Ouwehands Dierenpark

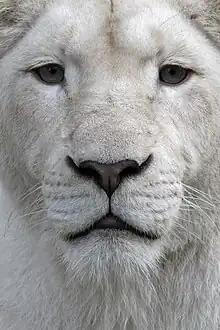
The zoo has held white lions since 2001

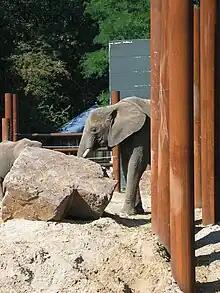
African elephant

The zoo's founder, Cor Ouwehand, had moved from Rotterdam to Rhenen to start a cigar factory, but changed his mind and started a small farm on the Grebbeberg in 1919. In addition to chickens (his primary livestock), Ouwehand kept a number of other animals as well, including raccoons, peafowl and pheasants, quickly drawing public interest.